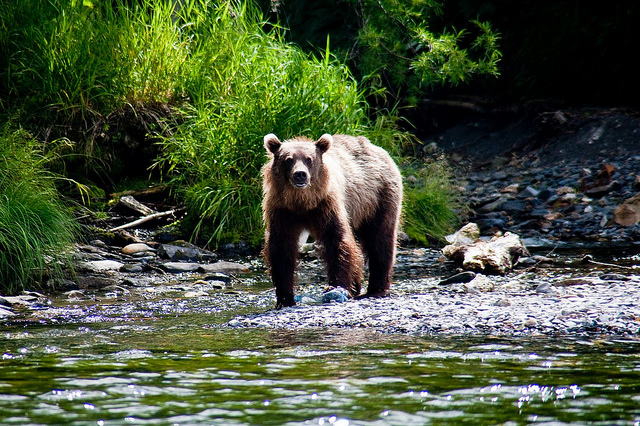
user: Given an image and a question. Answer the question in a short answer. Question: What should be done if this animal is encountered? Short Answer:
assistant: run